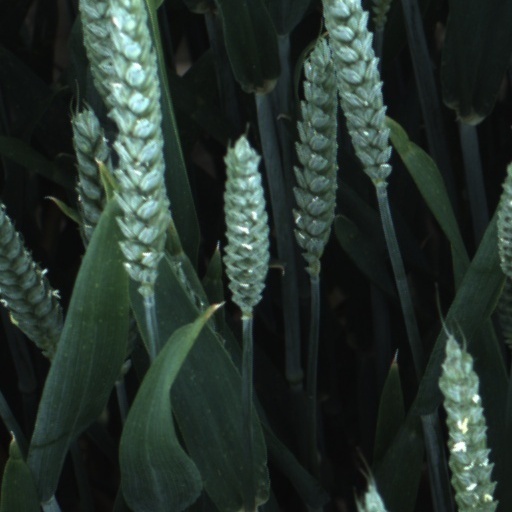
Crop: wheat